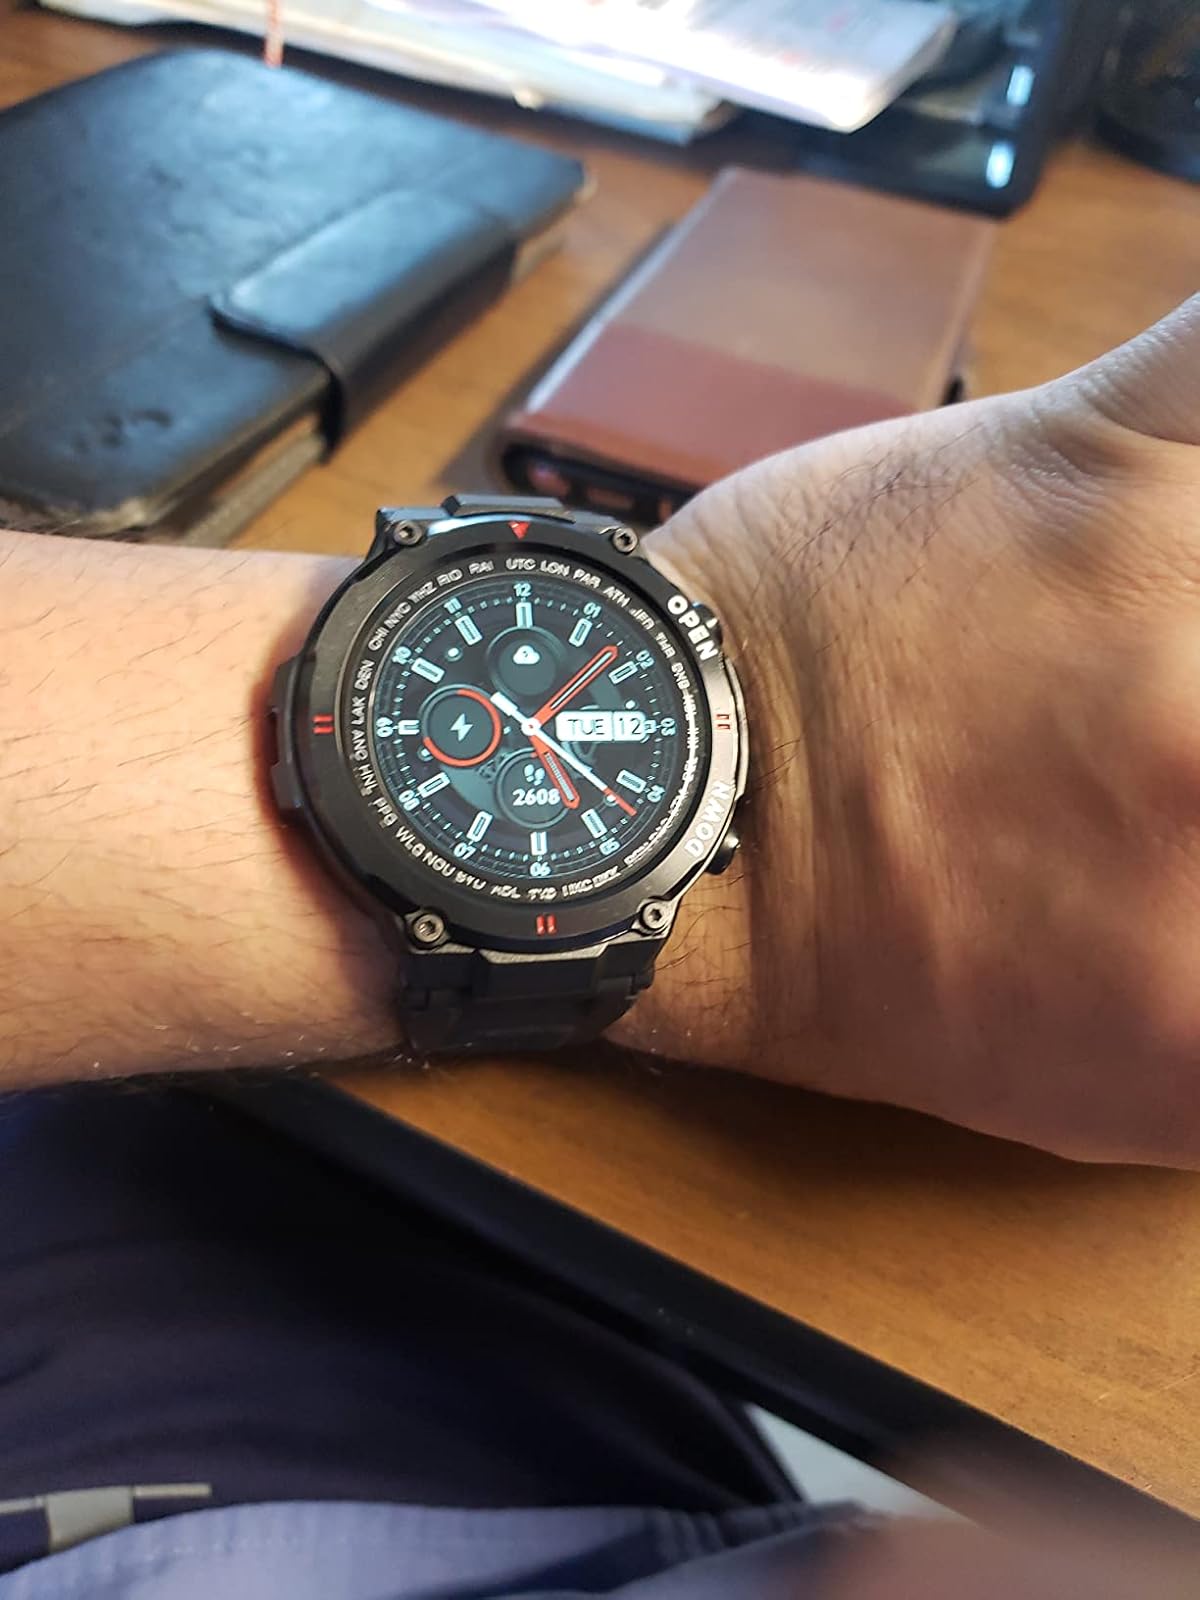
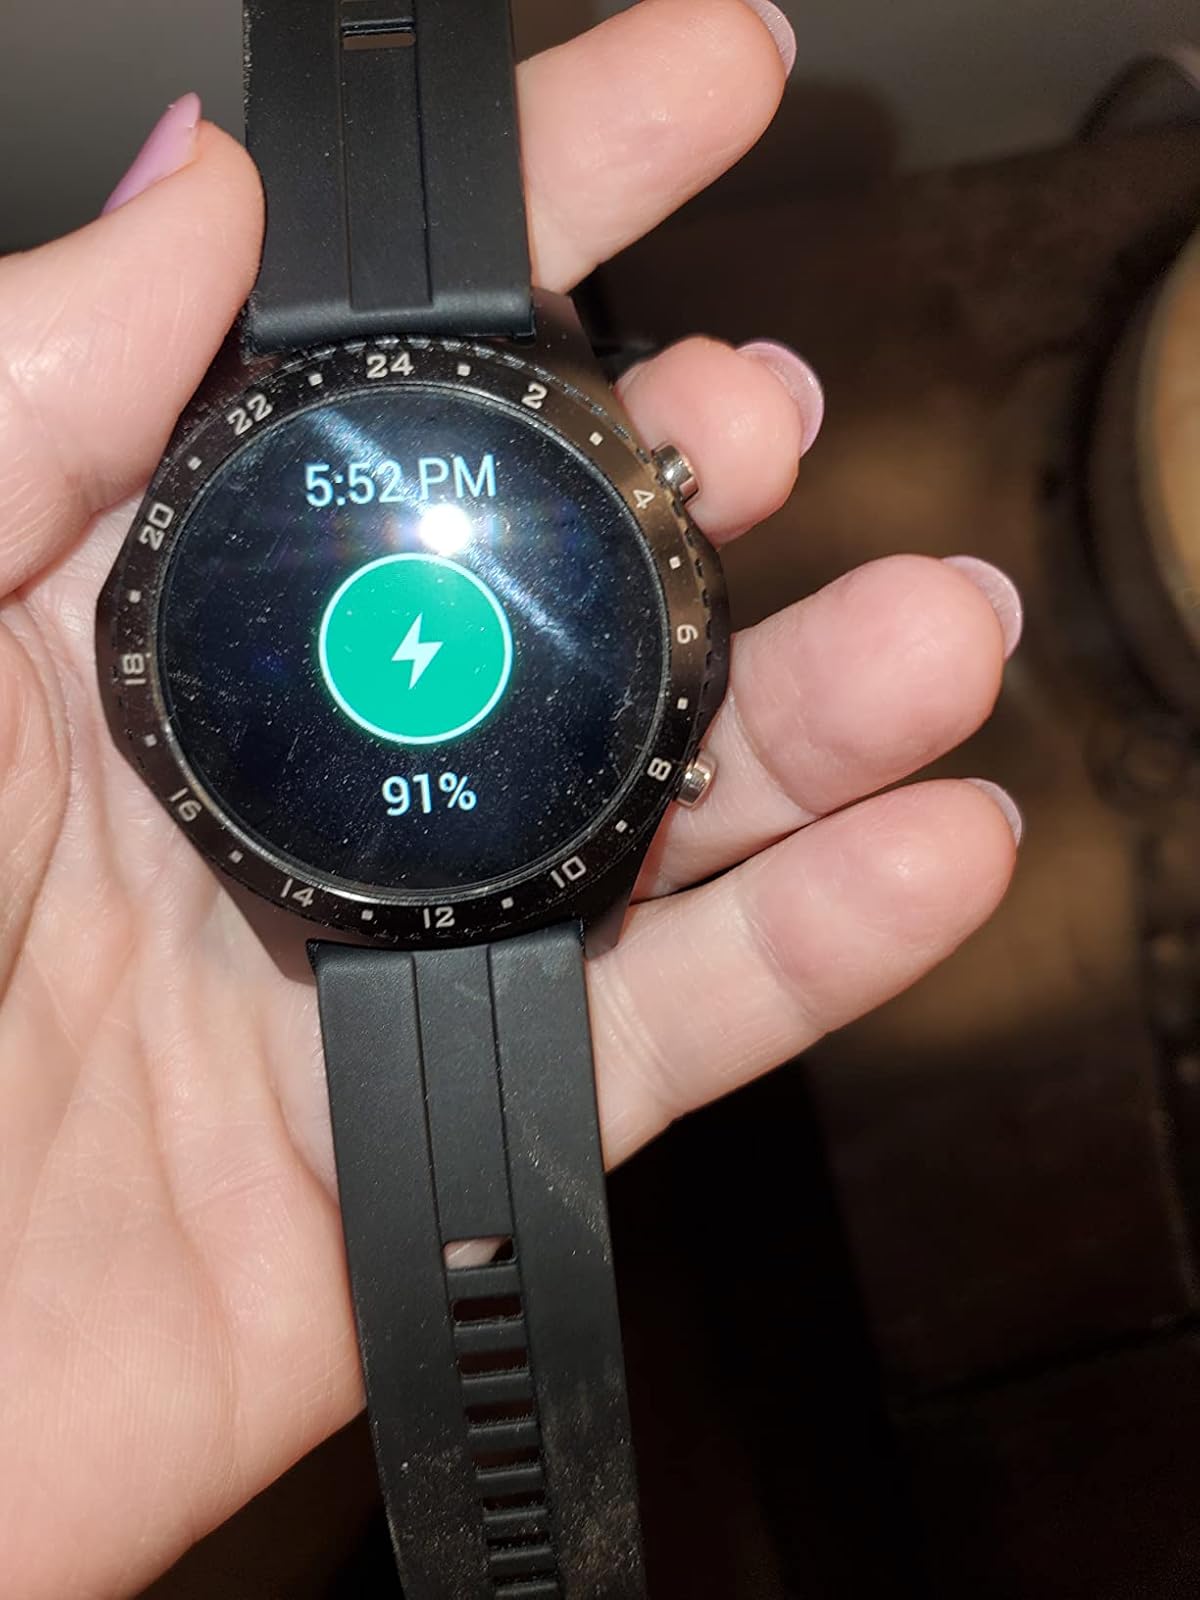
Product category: smartwatch
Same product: no